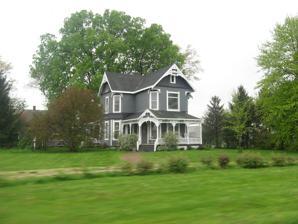
Building: Clinton F. Hesler Farm
Country: United States of America
Year built: 1896
United States historic place Clinton F. Hesler Farm U.S. National Register of Historic Places U.S. Historic district Clinton F. Hesler Farmhouse, April 2012 Show map of Fountain County, Indiana Show map of Indiana Show map of the United States Location County Road 450S between 200E and 300E, southeast of Veedersburg , Millcreek Township, Fountain County, Indiana Coordinates 40°3′39″N 87°12′56″W / 40.06083°N 87.21556°W / 40.06083; -87.21556 Area 3.5 acres (1.4 ha) Built 1887 ( 1887 ) Architectural style Queen Anne, Transverse-frame barn NRHP reference No. 89000770 Added to NRHP July 13, 1989 Clinton F. Hesler Farm , also known as Clearview Farm, is a historic home and farm and national historic district located at Millcreek Township , Fountain County, Indiana . The farmhouse was built in 1896, and is a two-story, "T"-plan, Queen Anne style balloon frame dwelling. It features steep gable roofs, a wraparound porch, fishscale shingles, and elaborate millwork .  Also on the property are the contributing horse barn (1887), cattle barn (c. 1910), corn crib (c. 1910), summerhouse (1896), and cast-iron fence (1896). It was listed on the National Register of Historic Places in 1989. References